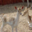
Label: deer